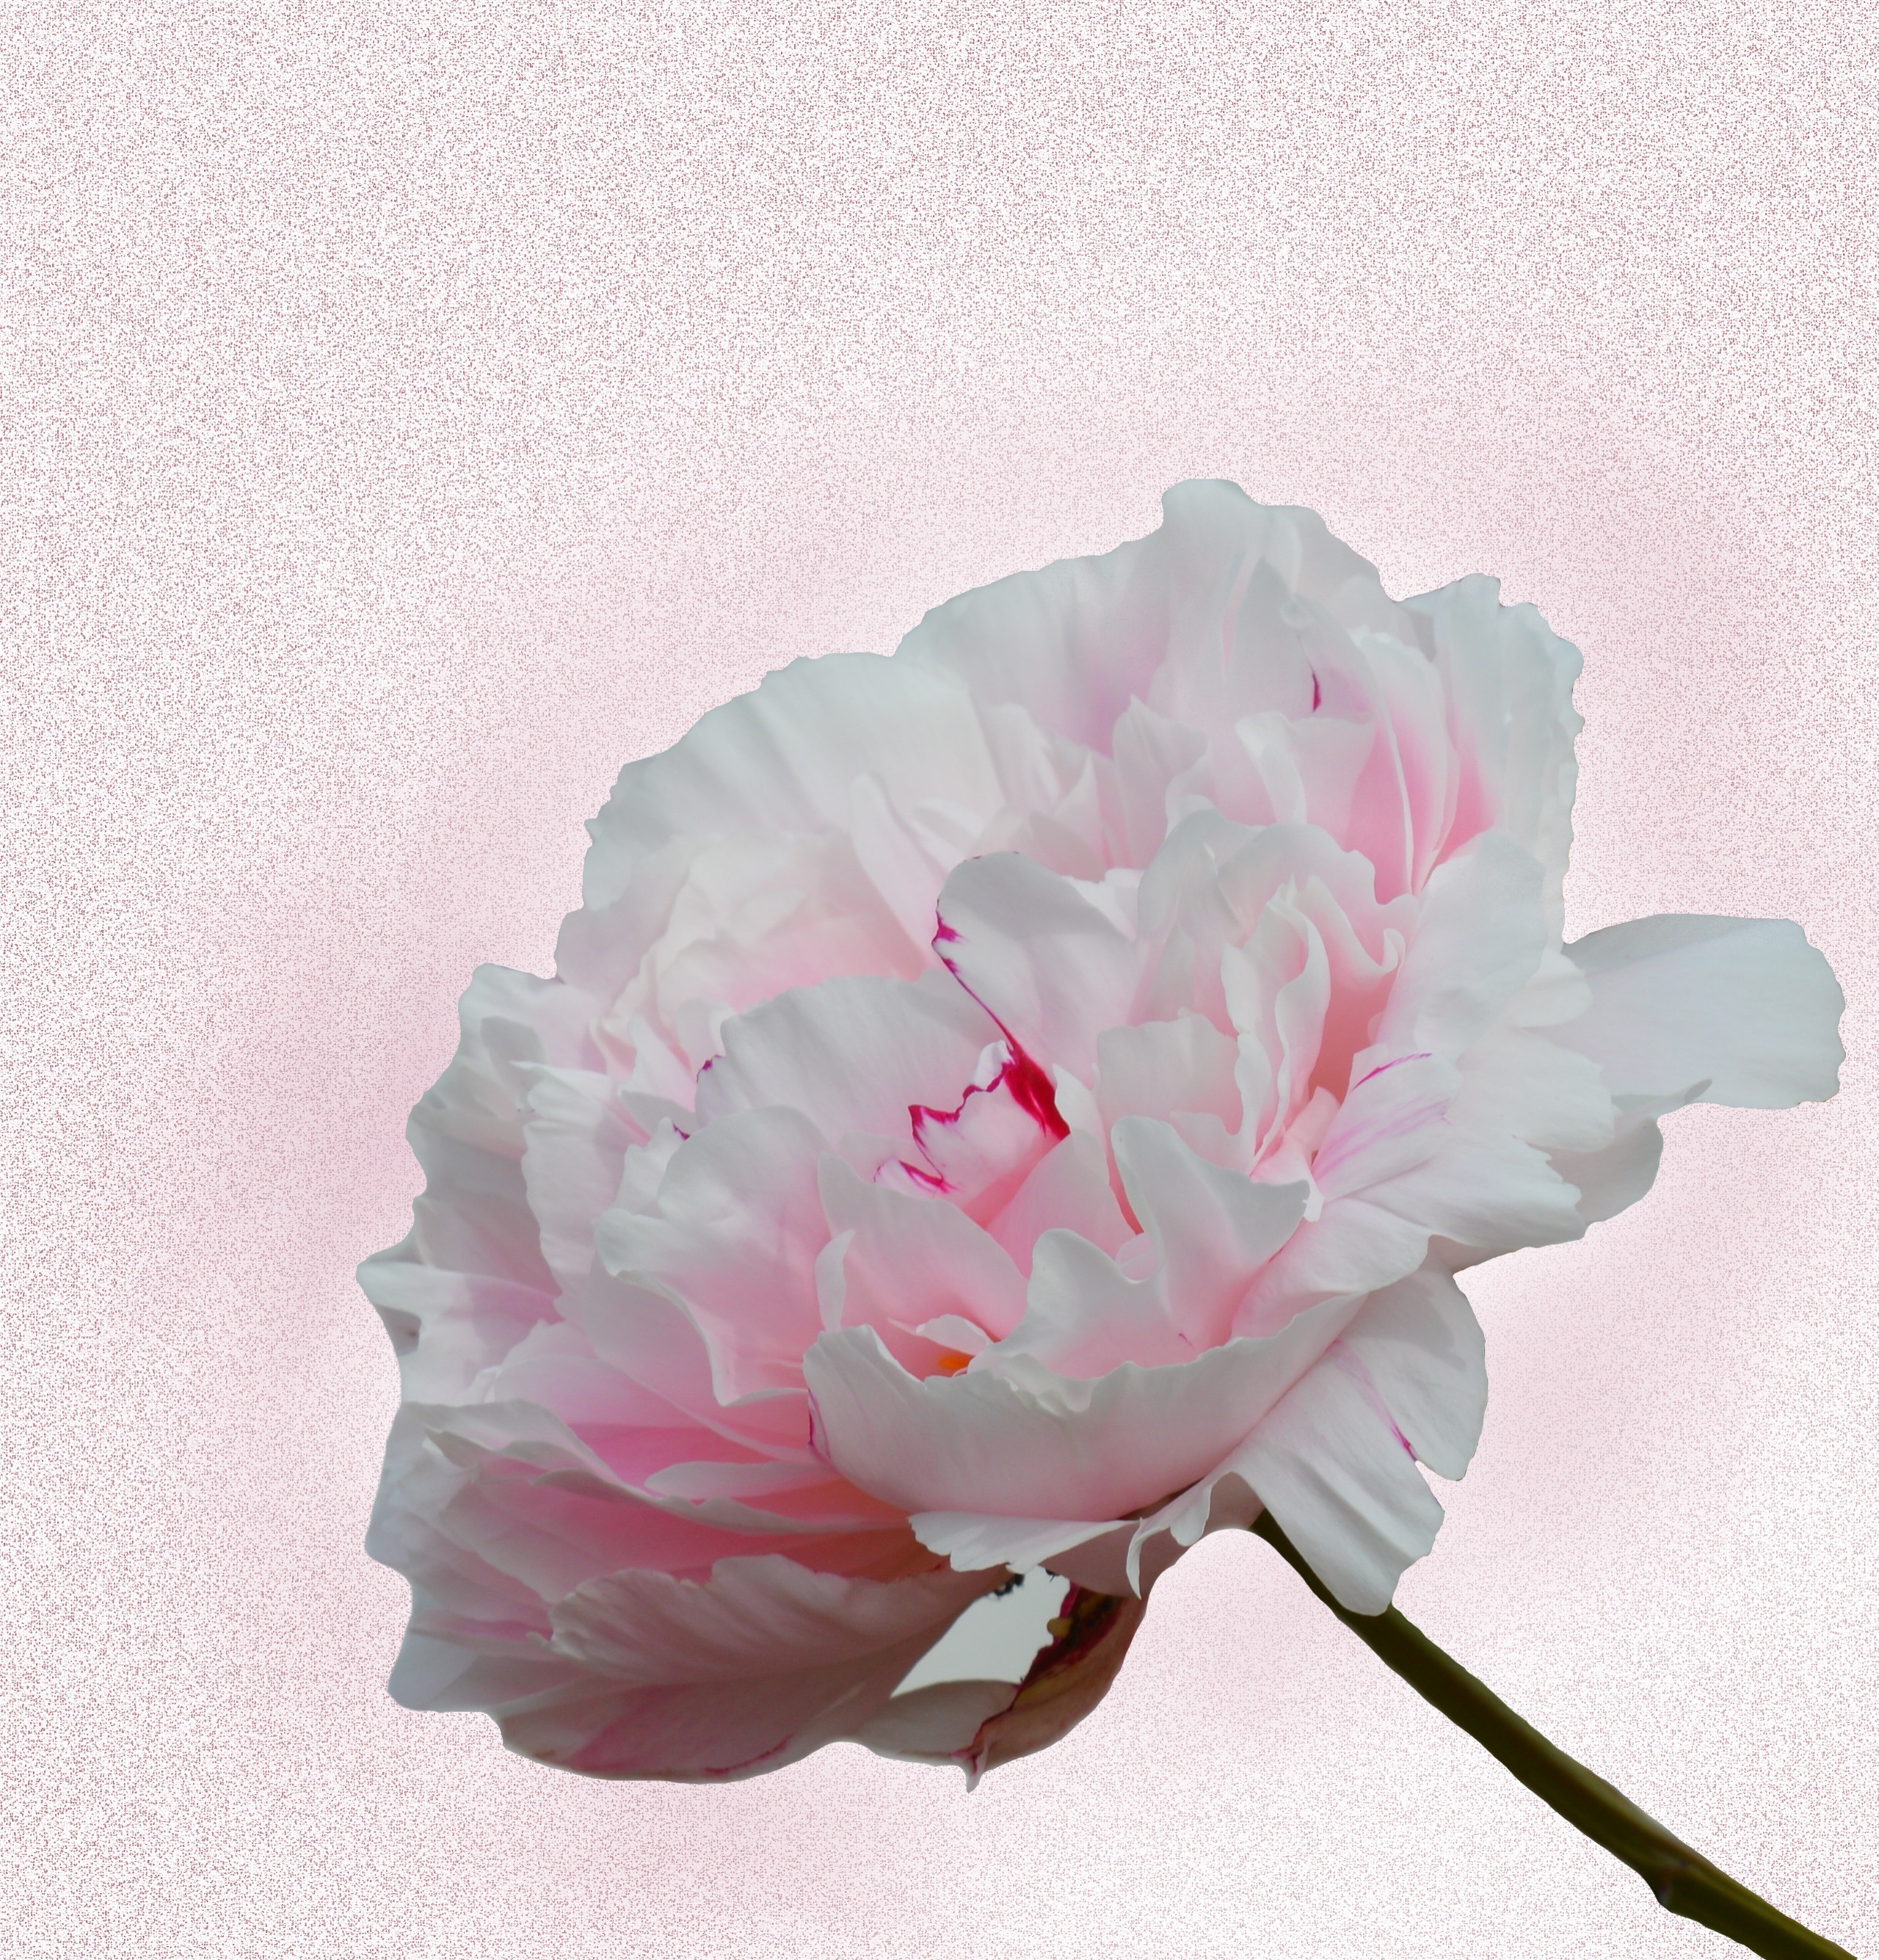
blossom, plant, flower, petal, bloom, pink, peony, paeonia, pink flower, flowering plant, flower bouquet, cut flowers, land plant